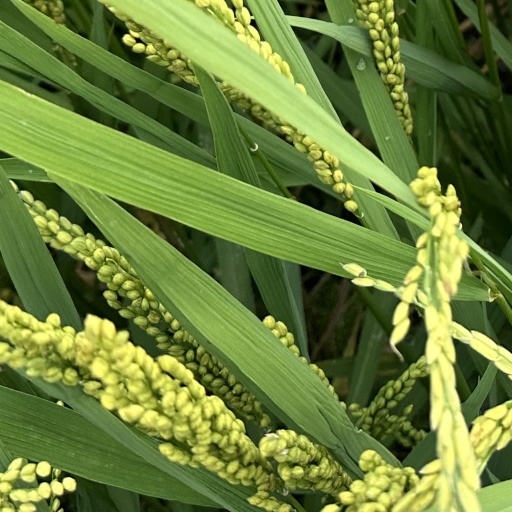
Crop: rice